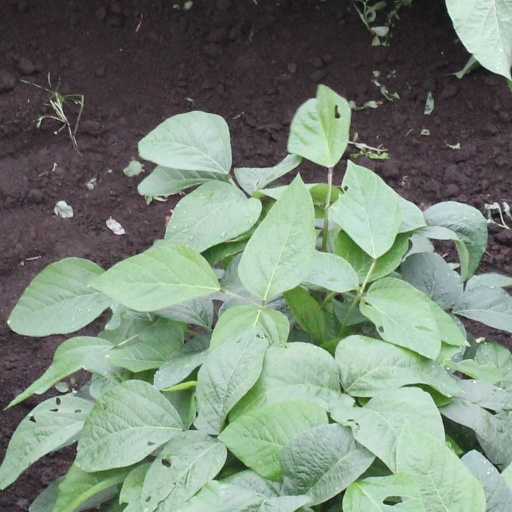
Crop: soybean